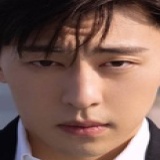
diễn viên Đặng Luân